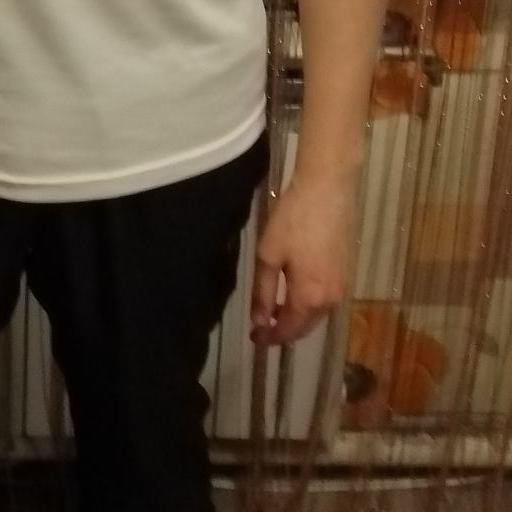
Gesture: no_gesture